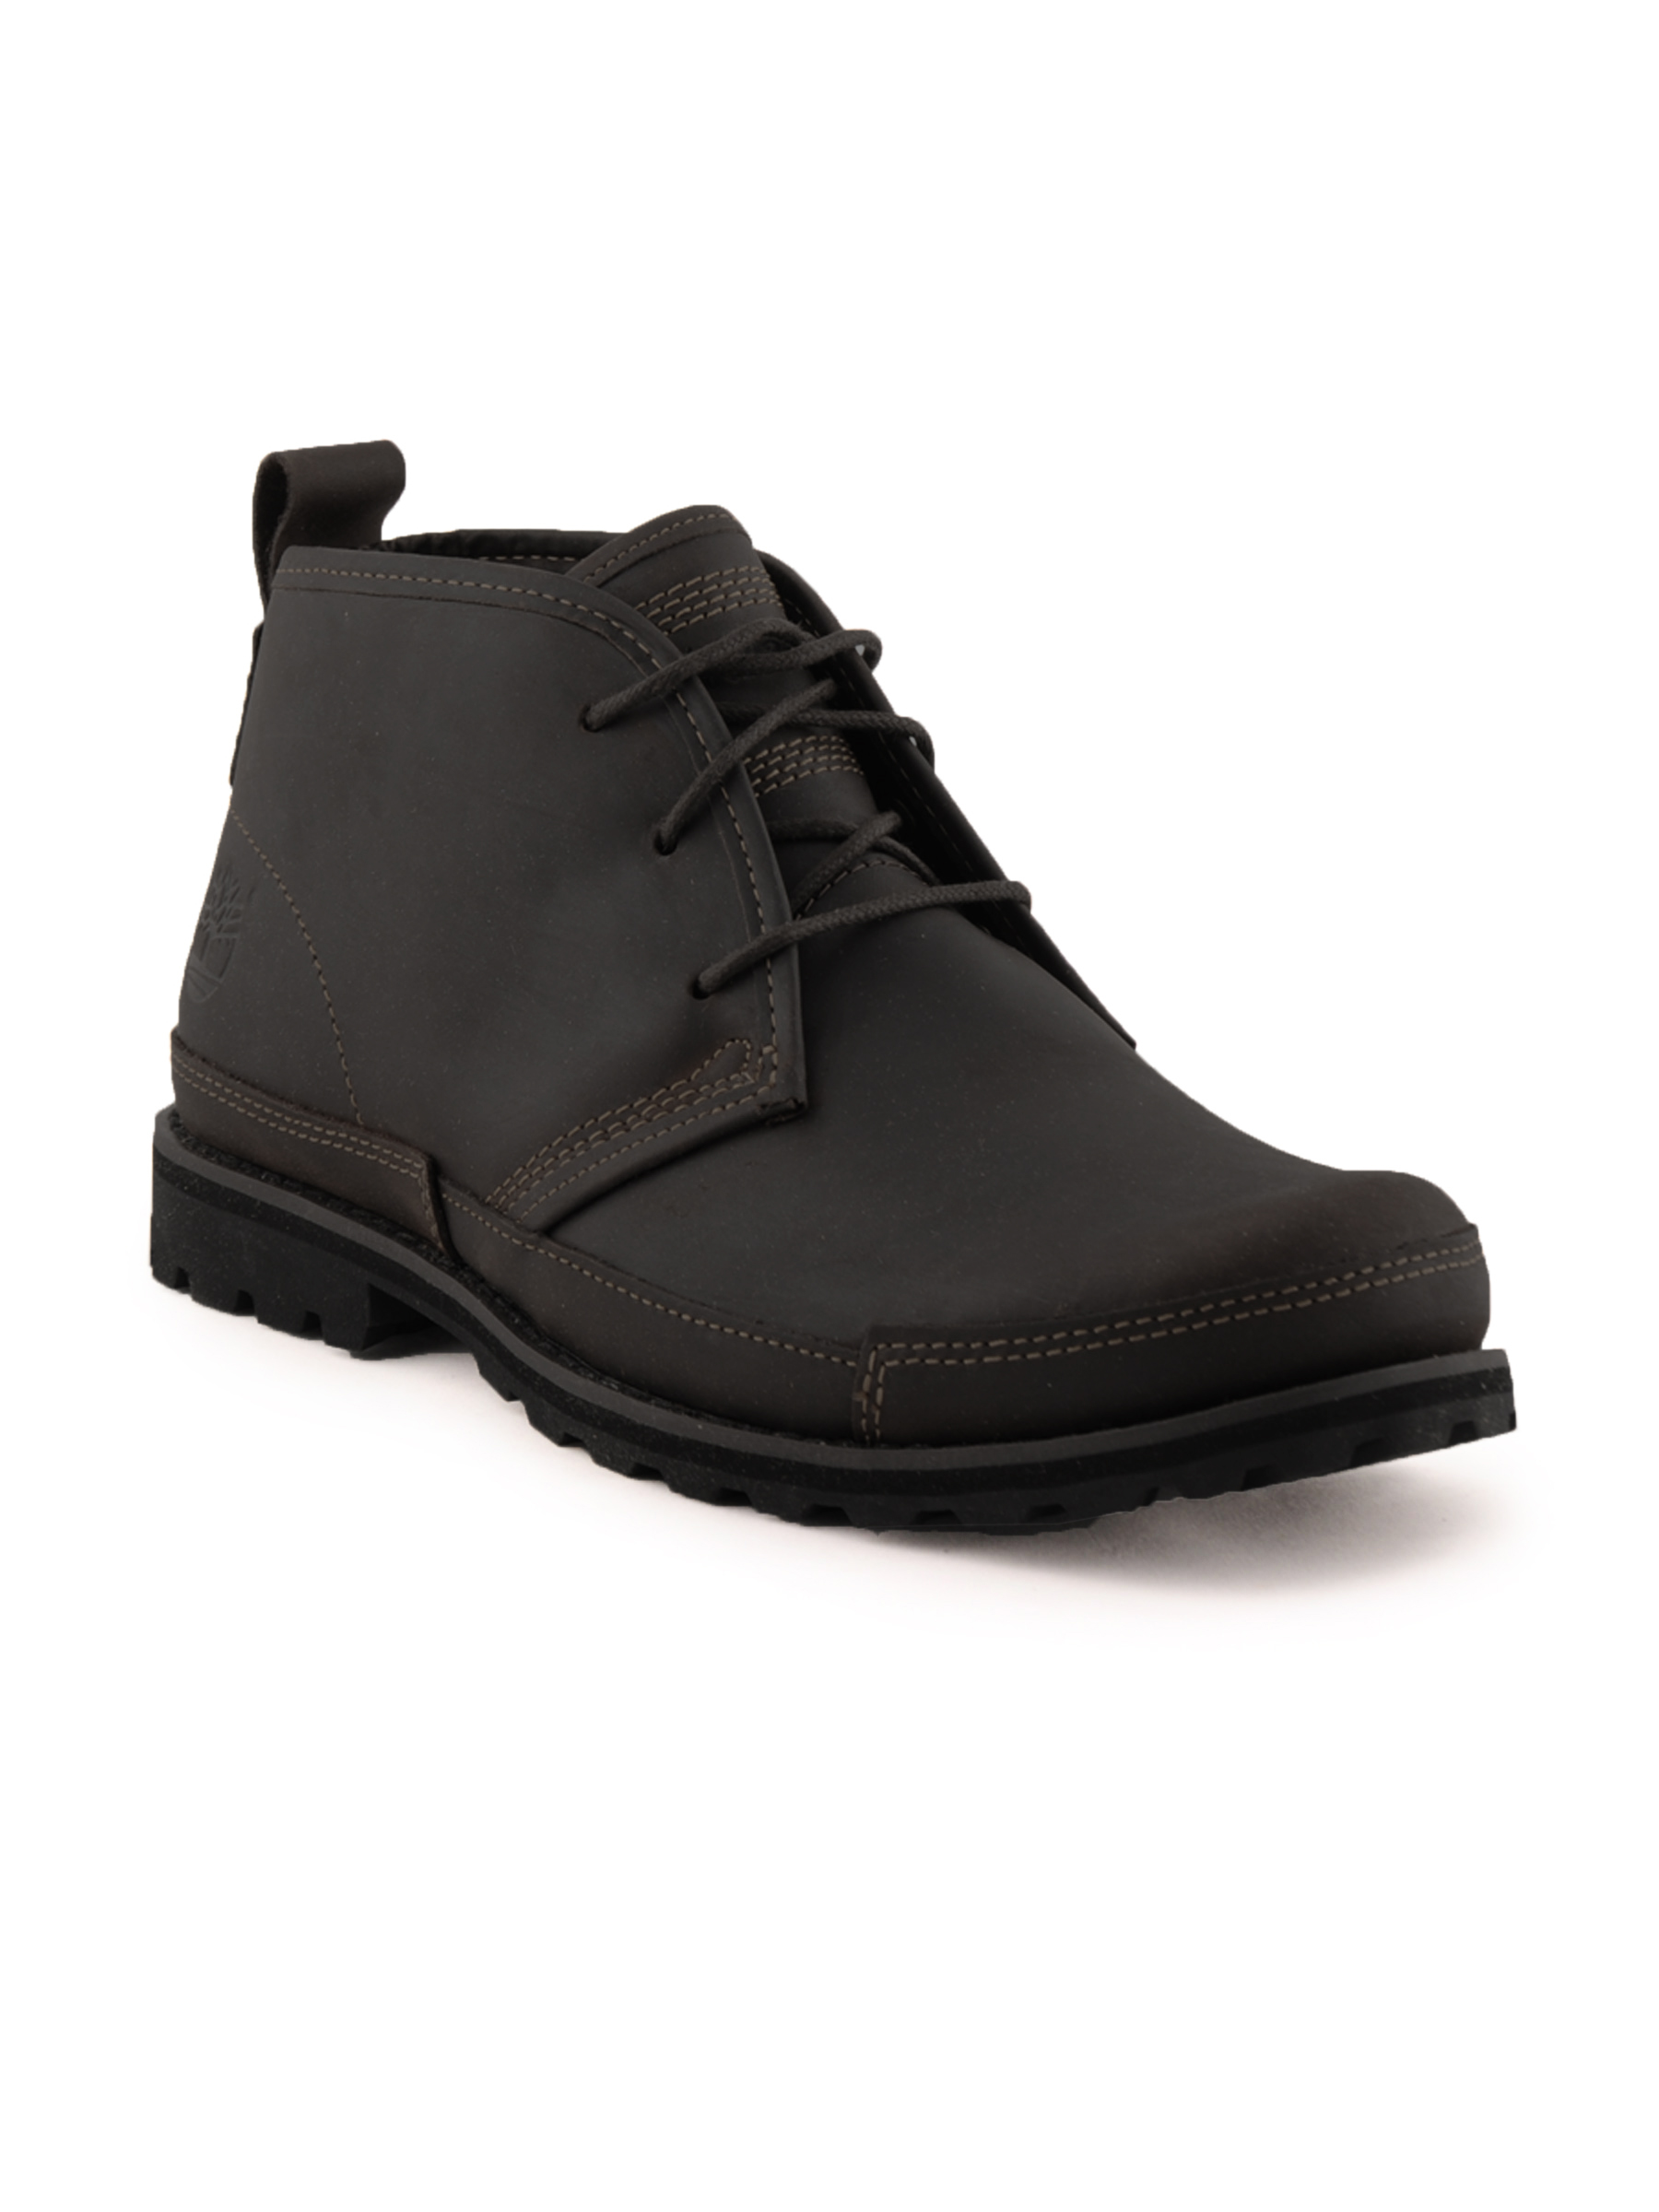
Timberland Men Casual Brown Casual Shoes
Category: Footwear / Shoes / Casual Shoes
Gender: Men
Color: Brown
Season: Fall 2011
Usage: Casual